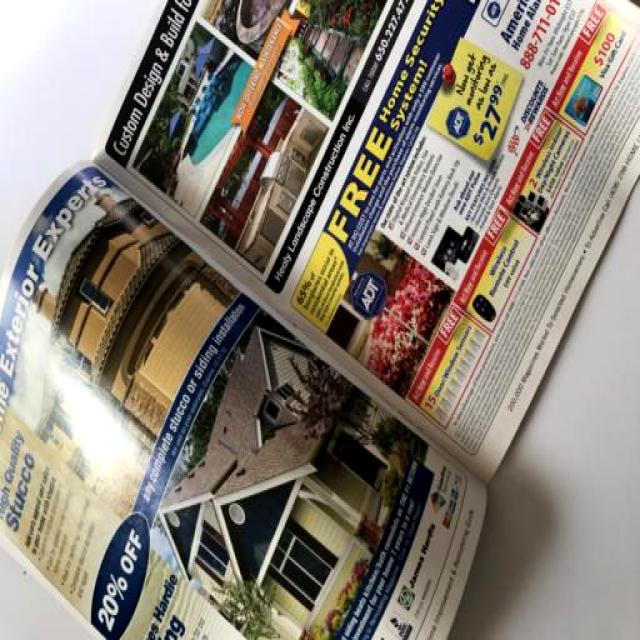
Label: Paper